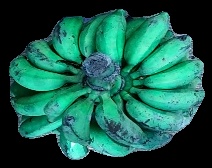
Variety: rasbale
Grade: grade3